R v Baillie

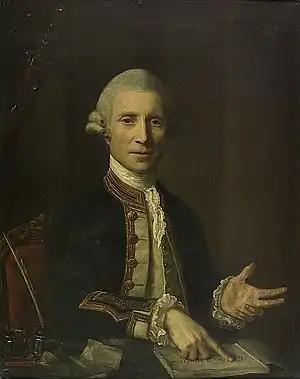
Captain Thomas Baillie, the subject of "R v Baillie"

R v Baillie, also known as the Greenwich Hospital Case, was a 1778 prosecution of Thomas Baillie for criminal libel. The case initiated the legal career of Thomas Erskine. Baillie, the Lieutenant-Governor of the Greenwich Hospital for Seamen, a facility for injured or pensioned off seamen, had noted irregularities and corruption in the hospital, which was formally run by the Earl of Sandwich. After his official reporting of the problems failed to bring about reform in the hospital, Baillie published a pamphlet that was critical of the hospital's officers, alleging that Sandwich had given appointments to pay off political debts; Sandwich ignored the pamphlet but ensured that Baillie was indicted for criminal libel. Baillie hired five barristers, including Erskine, then newly called to the Bar, and appeared before Lord Mansfield in the Court of King's Bench on 23 November 1778.